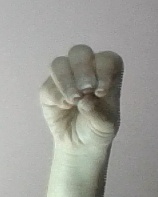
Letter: ha